Wesley Charpie

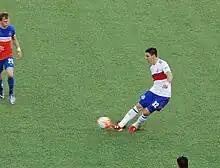
Wesley Charpie with Toronto FC II in 2016

On January 15, 2015, Charpie was selected in the second round (29th overall) of the 2015 MLS SuperDraft by Toronto FC. However, he ended up signing with USL affiliate club Toronto FC II. On March 21, he made his professional debut in a 3–2 defeat to Charleston Battery.